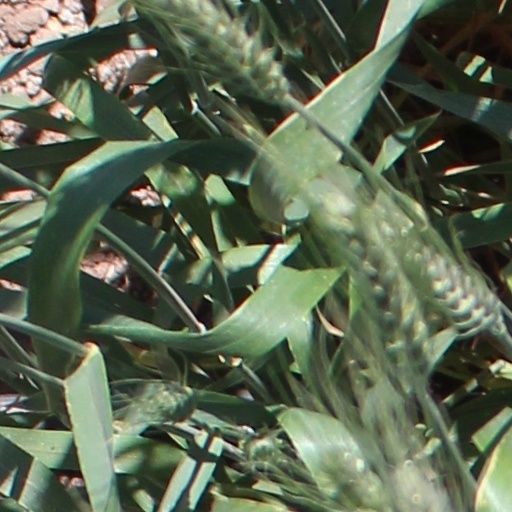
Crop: wheat